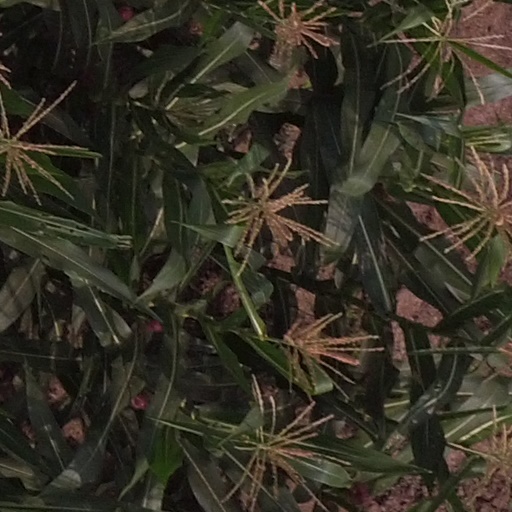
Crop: maize; corn